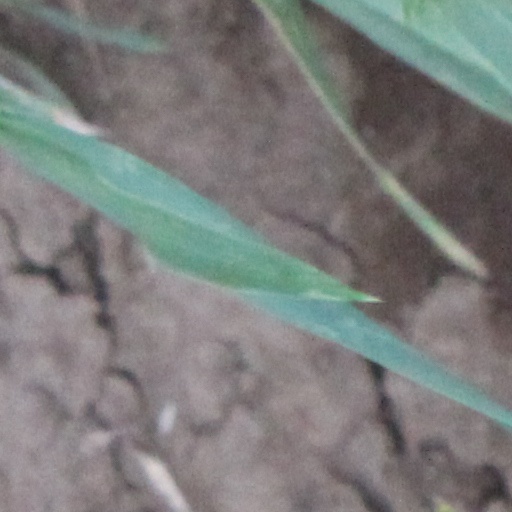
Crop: wheat